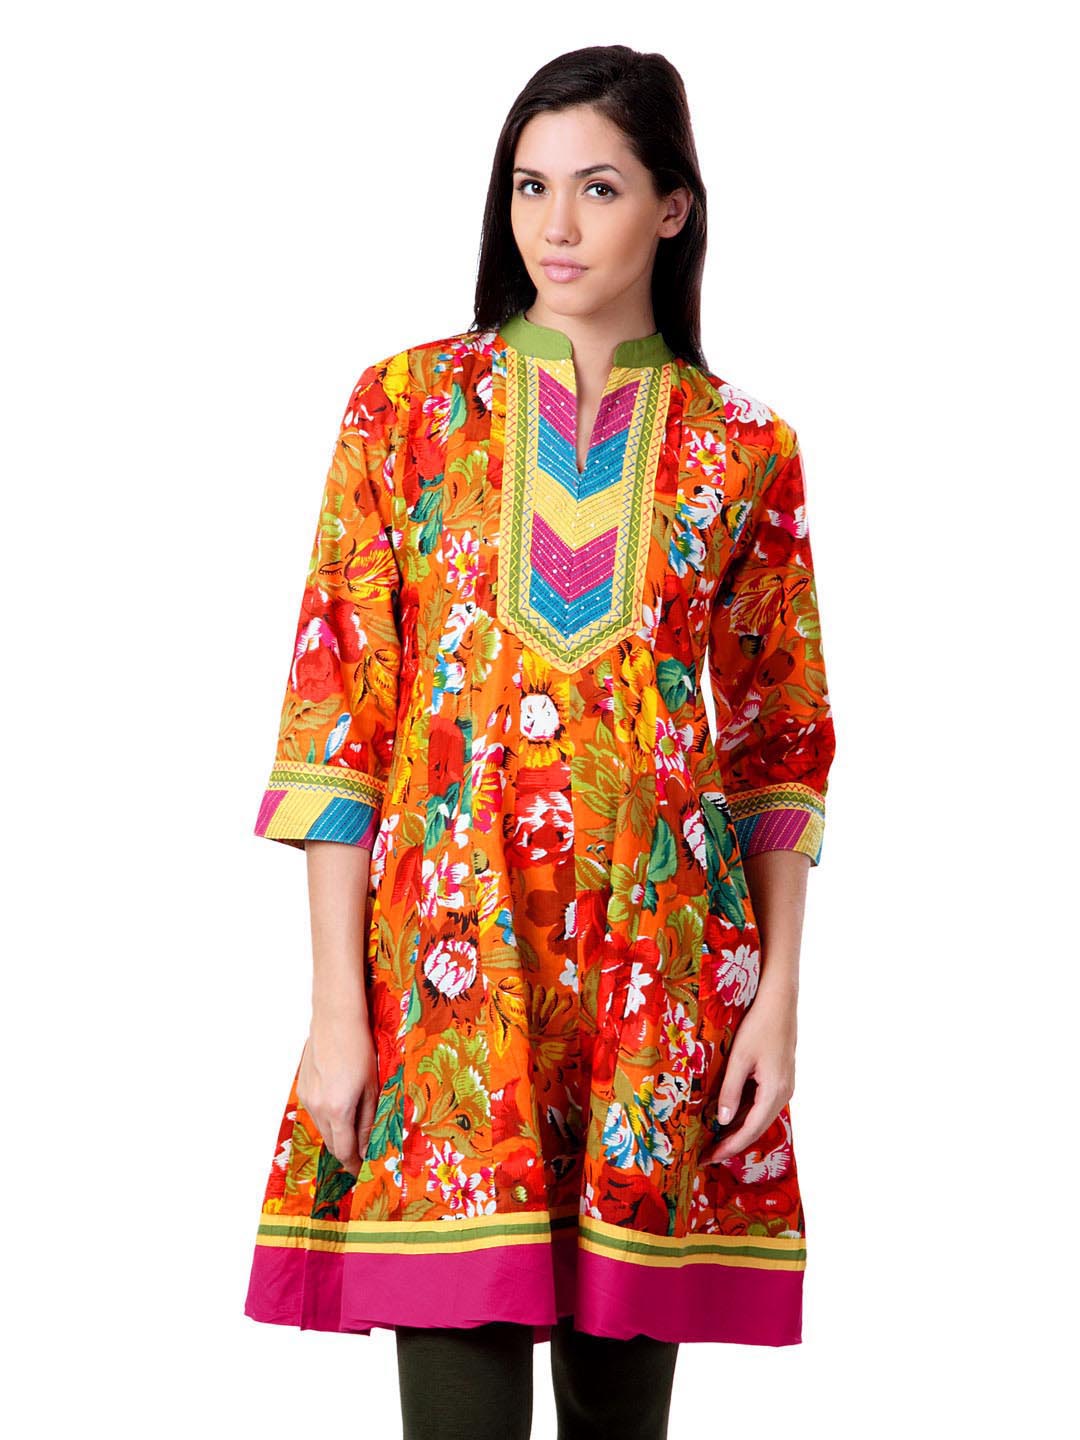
Sushilas Women Orange Printed Kurta
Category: Apparel / Topwear / Kurtas
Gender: Women
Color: Orange
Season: Summer 2012
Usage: Ethnic